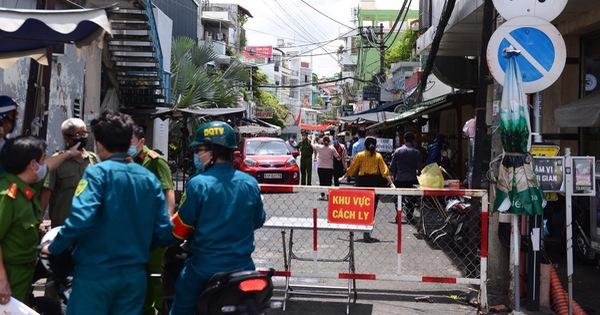
có nhiều người đang xuất hiện ở phía bên kia của rào chắn